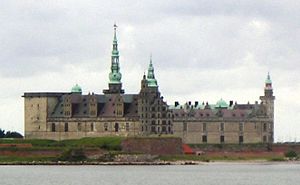
Øresundstolden
Kronborg slot blev opført for at bevogte indgangen til Østersøen
Øresundstolden indførtes i 1429 af kong Erik 7. af Pommern. Ethvert udenlandsk skib, der passerede en linje mellem Helsingør og Helsingborg, skulle betale en afgift. I senere tid nærmere bestemt mellem Kronborgs flagbatteri og Helsingborgs nordligste del. Det var dengang ikke tilladt for udenlandske skibe at gå gennem Storebælt eller Lillebælt. For at styrke magten som kongen udøvede over Øresund, lod han bygge Malmøhus fæstning, grundlagde købstaden Landscrone og gjorde København til hovedstad. Ved Helsingør lod han borgen Ørekrog eller Krogen opføre, Kronborgs forgænger, som sammen med slottet i Helsingborg, Kernen, overvågede tolden.